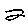
Label: 2